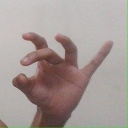
अक्षर: ओ